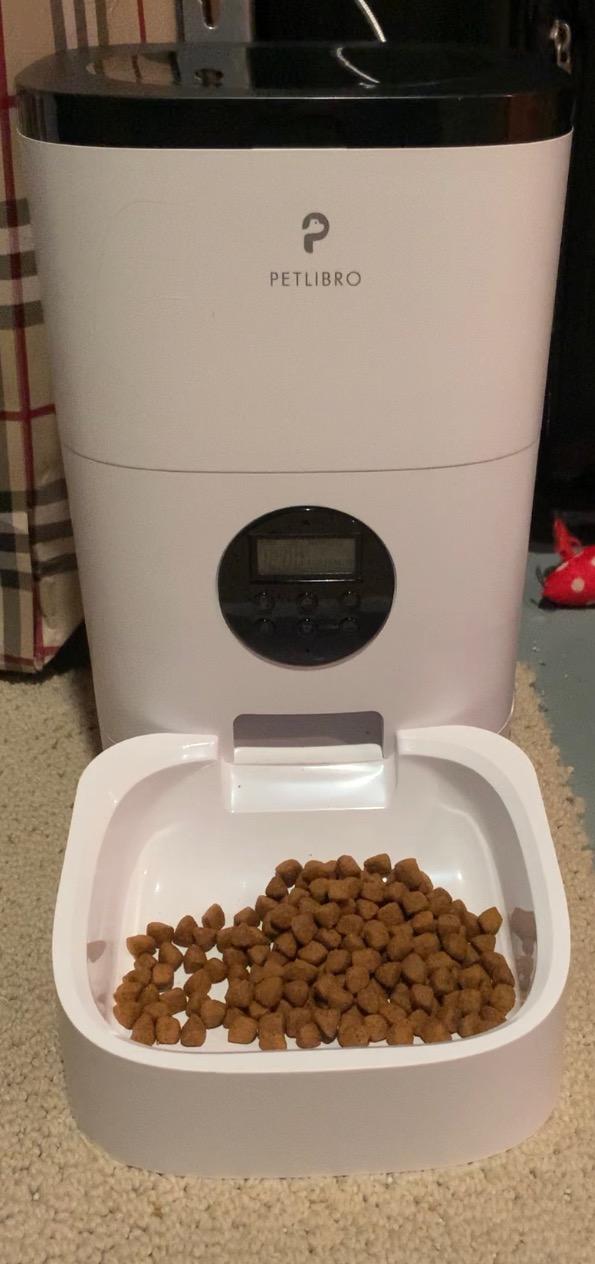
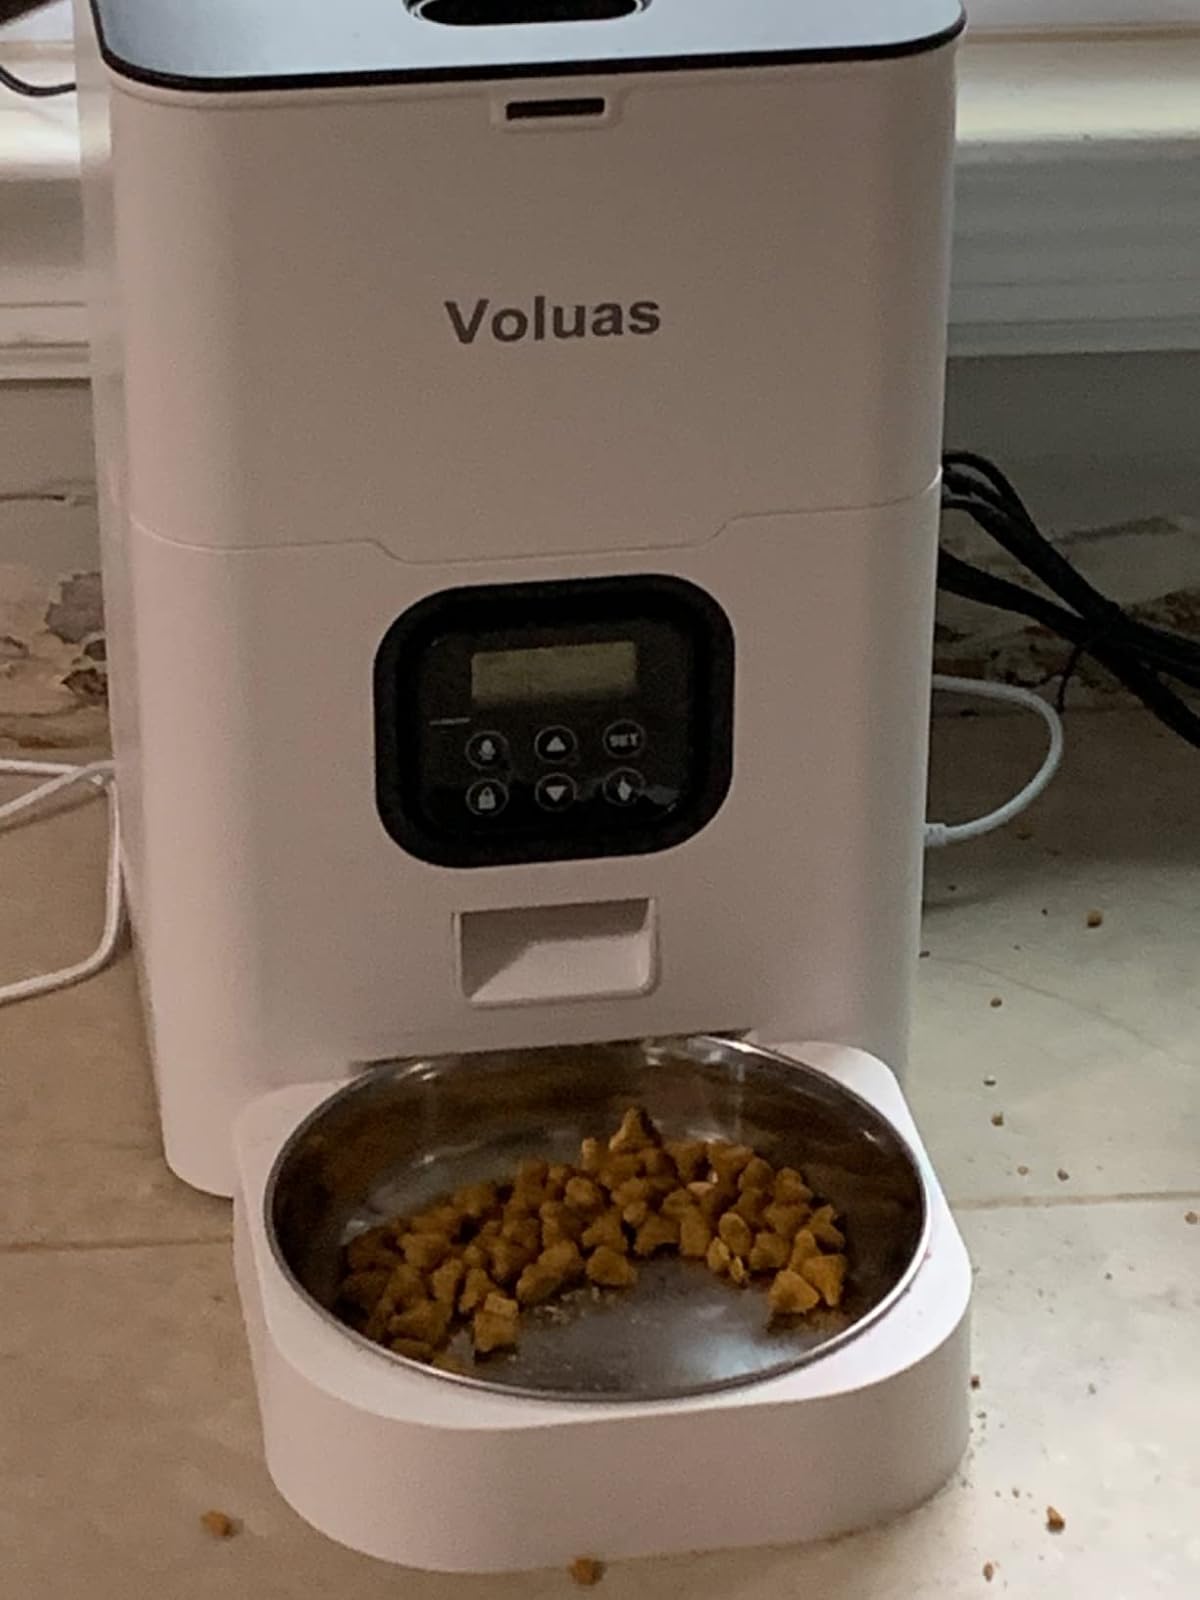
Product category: items_feeder
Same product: no